Linear system

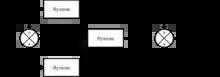
Block diagram illustrating the additivity property for a deterministic continuous-time SISO system. The system satisfies the additivity property or is additive if and only if formula_1 for all time formula_2 and for all inputs formula_3 and formula_4. Click image to expand it.

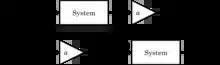
Block diagram illustrating the homogeneity property for a deterministic continuous-time SISO system. The system satisfies the homogeneity property or is homogeneous if and only if formula_5 for all time formula_2, for all real constant formula_7 and for all input formula_3. Click image to expand it.

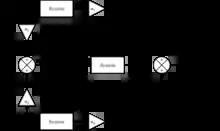
Block diagram illustrating the superposition principle for a deterministic continuous-time SISO system. The system satisfies the superposition principle and is thus linear if and only if formula_9 for all time formula_2, for all real constants formula_11 and formula_12 and for all inputs formula_3 and formula_4. Click image to expand it.

A general deterministic system can be described by an operator, , that maps an input, , as a function of to an output, , a type of black box description.